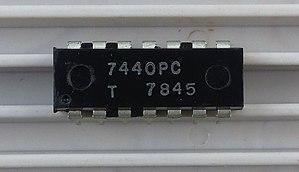
Le circuit intégré 7440 fait partie de la série des circuits intégrés 7400 utilisant la technique TTL.